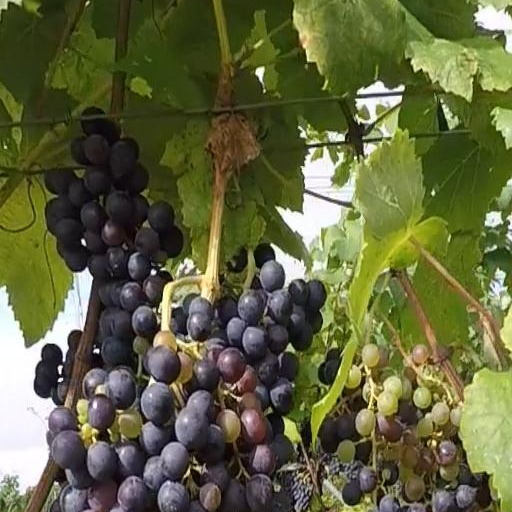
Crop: grape